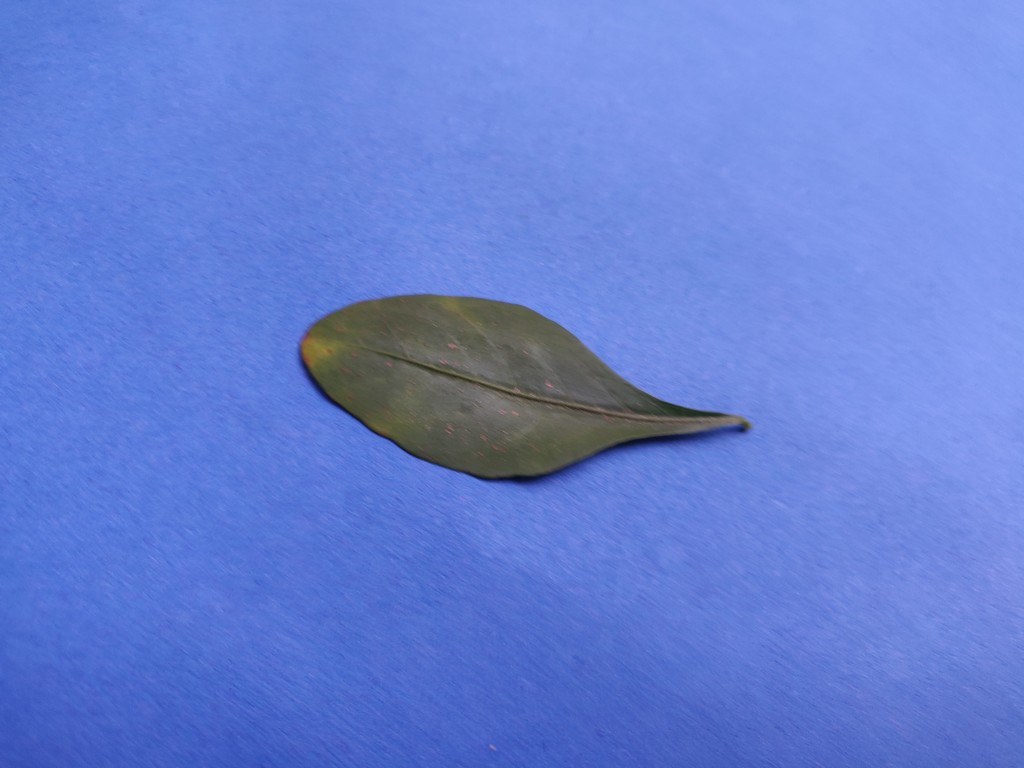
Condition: Unhealthy
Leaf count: single
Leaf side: front